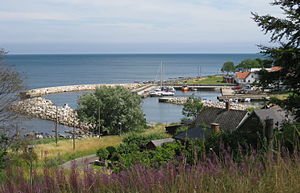
Baskemölla
Baskemölla er en by og et fiskerleje i Simrishamns kommune i Skåne län, Sverige, beliggende på Østerlen omkring 5 km nord for Simrishamn.